James Holmes (mass murderer)

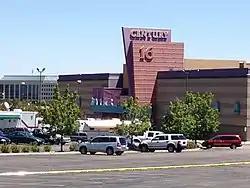

Holmes snuck out of an exit door, propped it open, and returned with weapons and other gear, setting off several gas or smoke canisters. He then opened fire on the theater audience, killing 12 and wounding 70. On July 20, 2012, police arrested Holmes without resistance while he was standing next to his car behind the Century 16 theater, moments after the shooting. According to testimonies during the following trial, Holmes was initially "calm and detached" during the arrest, but became interested in watching the aftermath of the shooting after being placed in the back of a police car. The responding officers recovered several guns from inside the car and the theater.